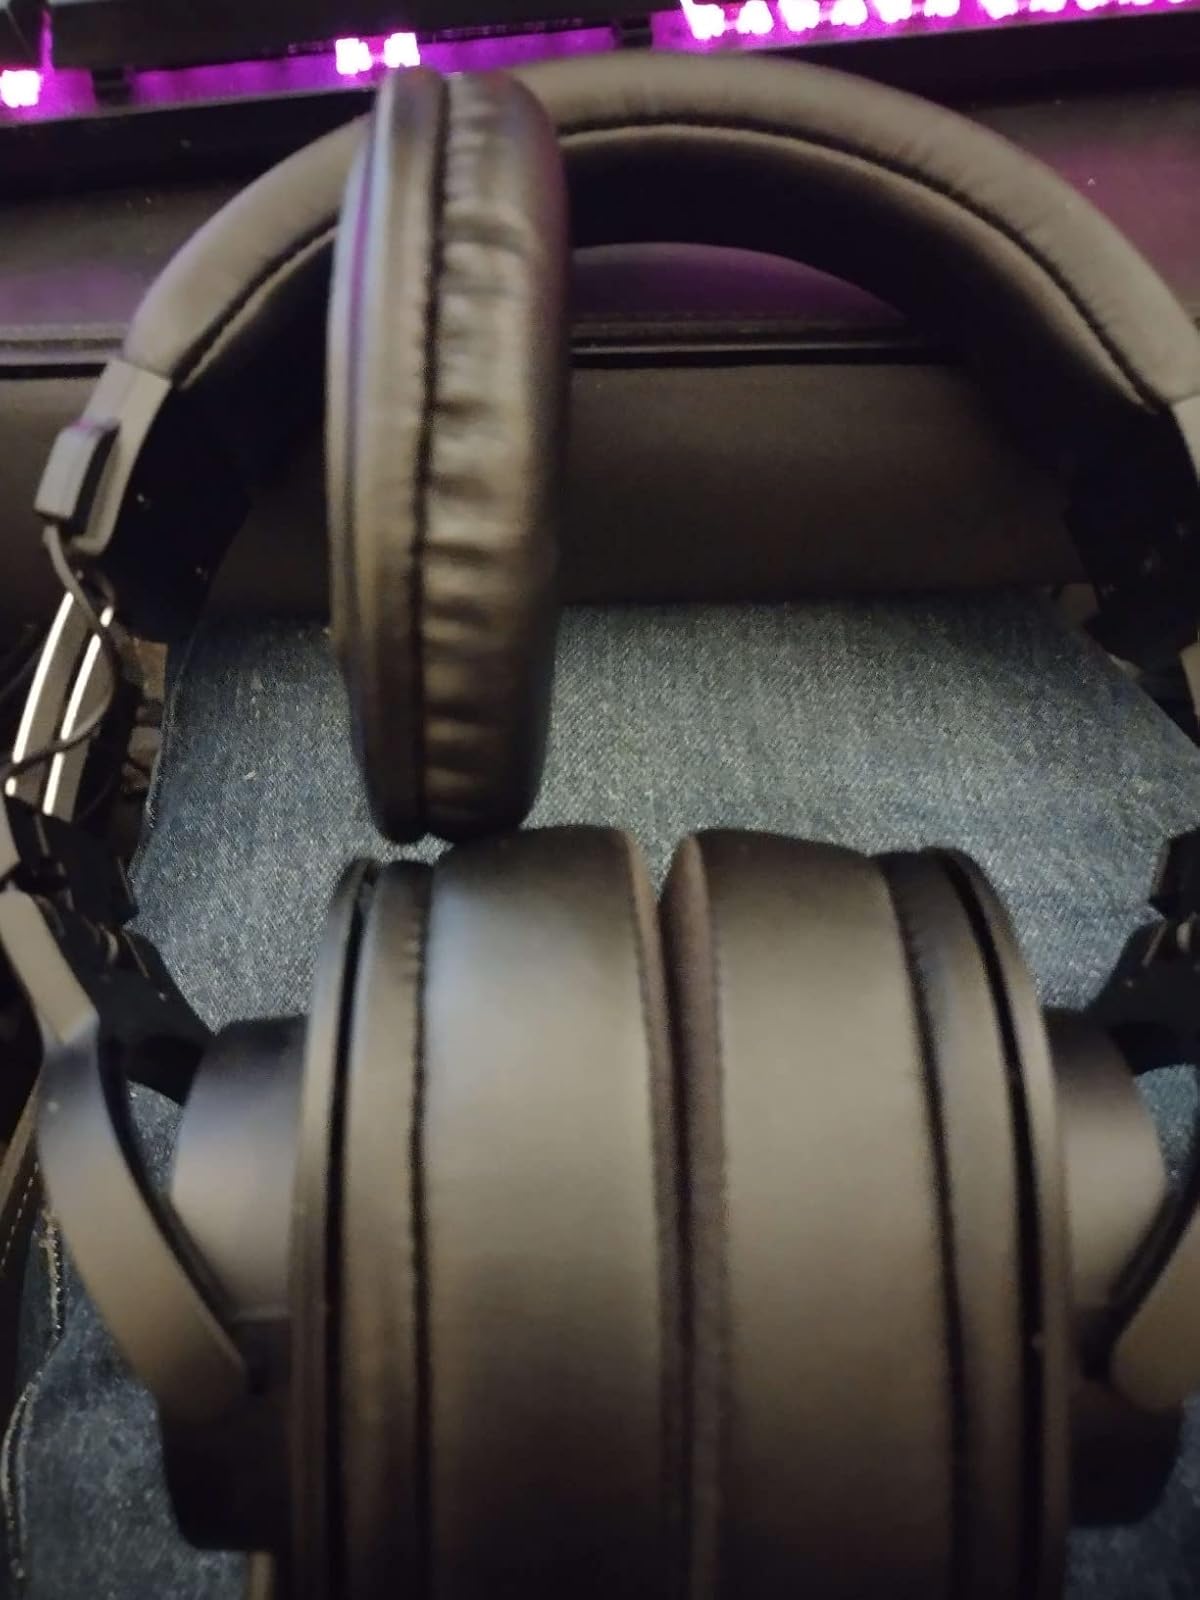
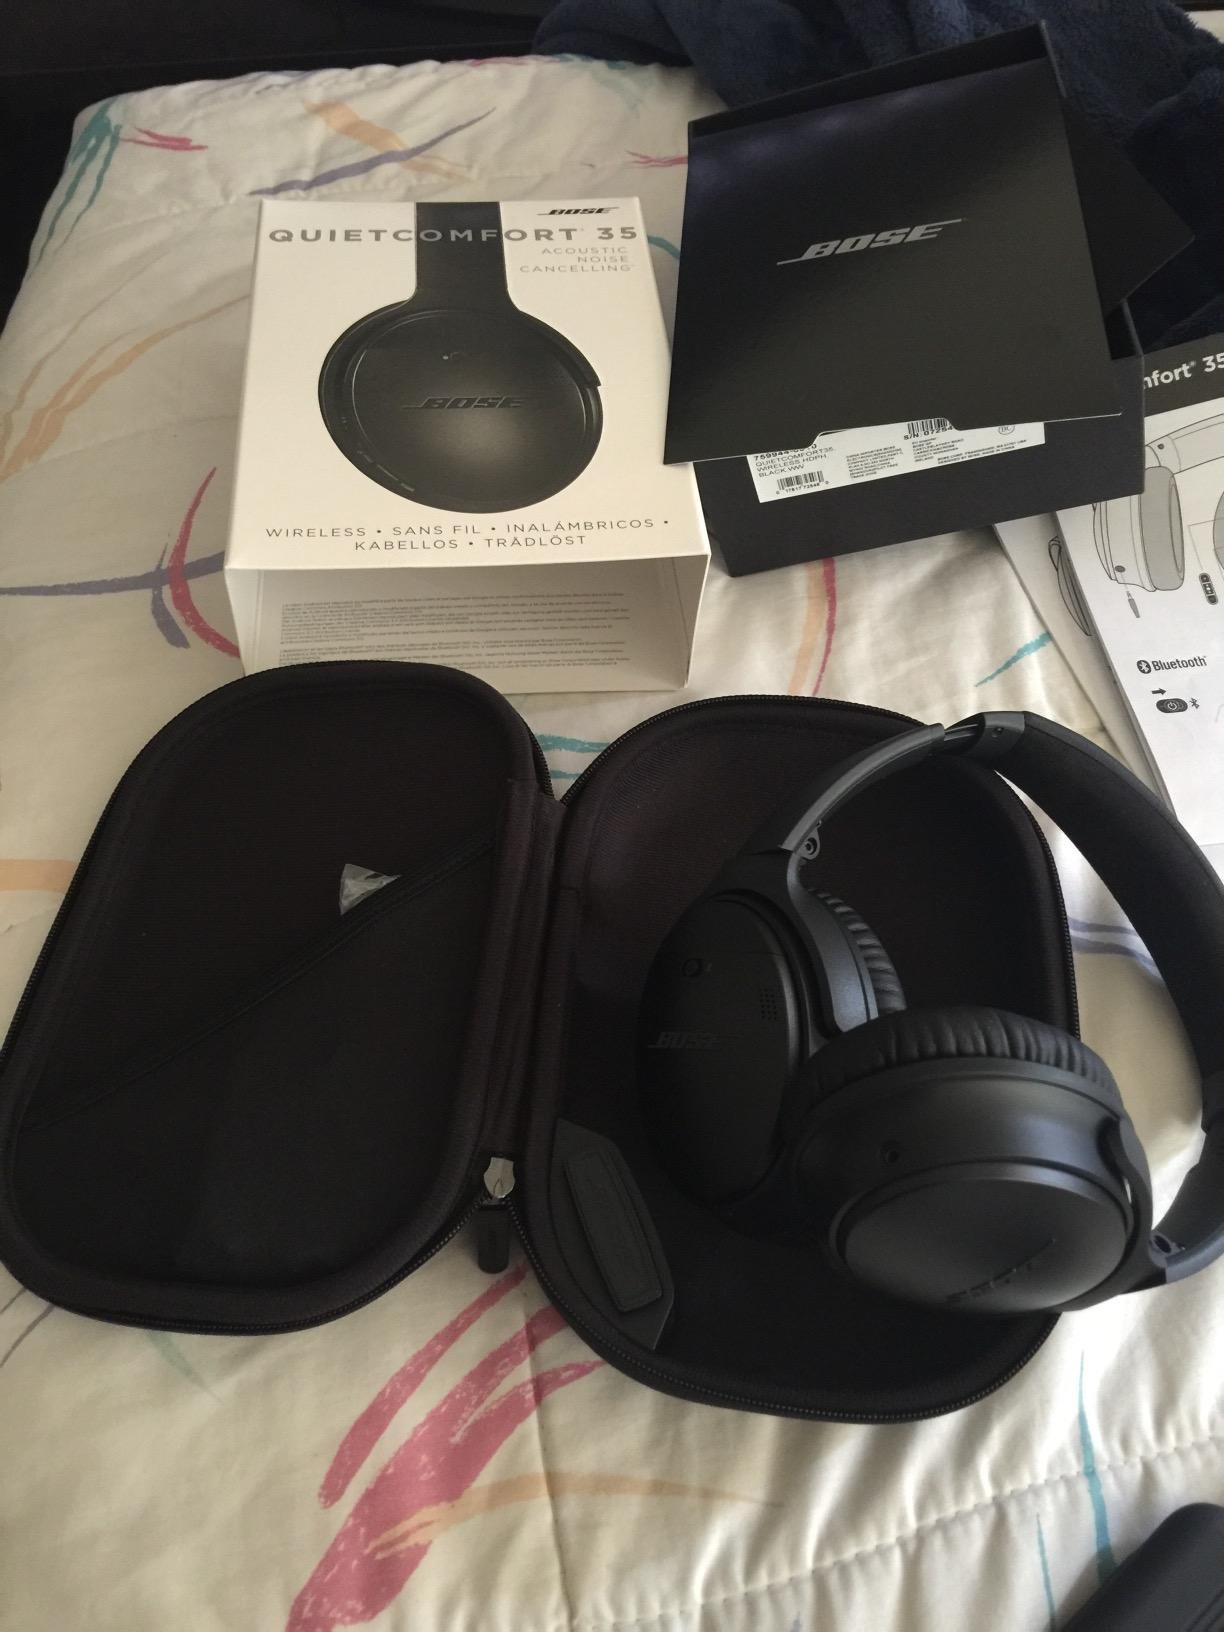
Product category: headphones
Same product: no